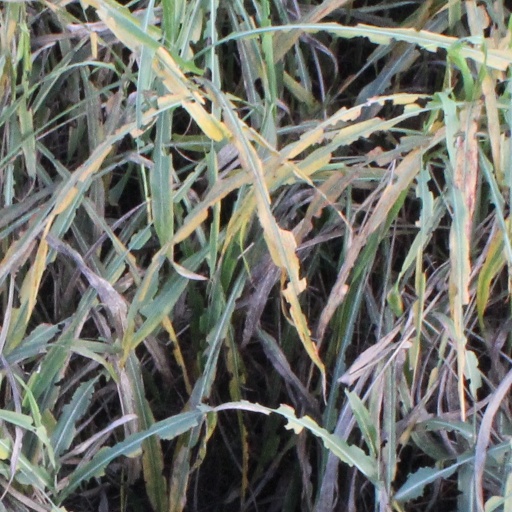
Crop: sorghum